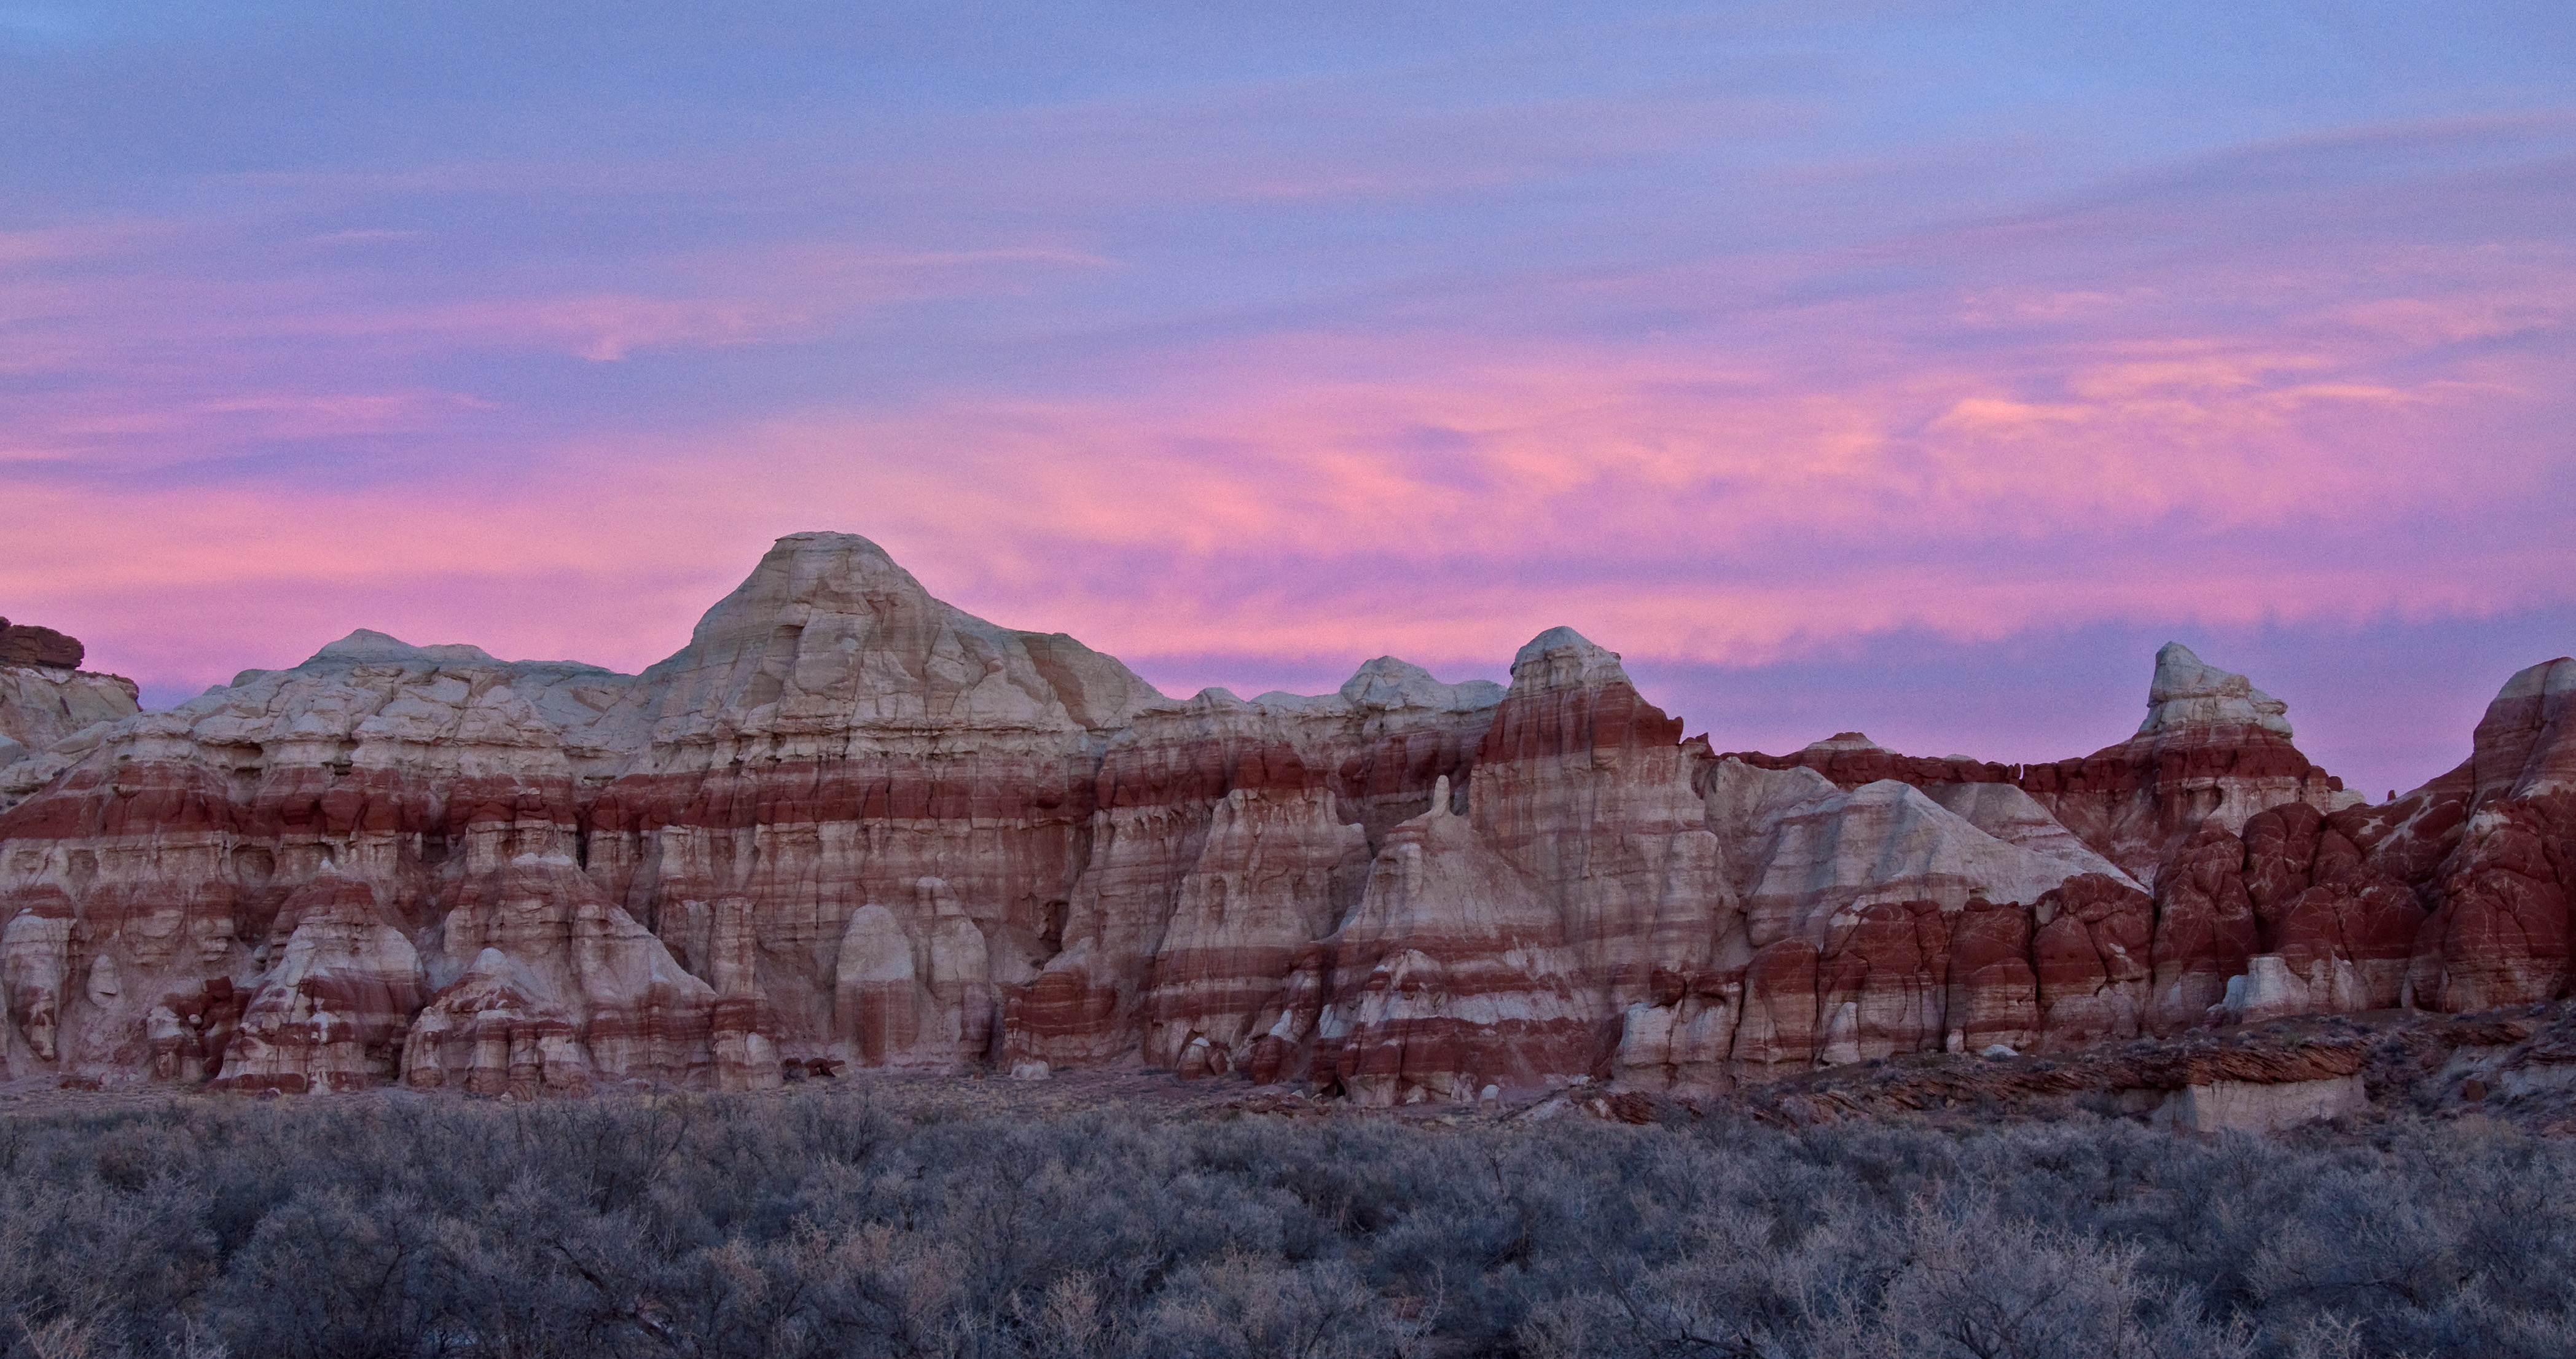
landscape, rock, mountain, desert, valley, panorama, formation, canyon, terrain, geology, badlands, plateau, wadi, butte, landform, geographical feature